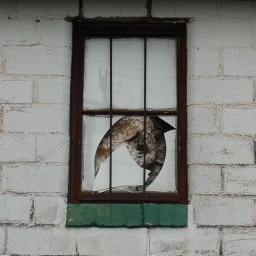
marla spotted this chick.  coach saw a monkey in the brick.